Consolidated PBY Catalina

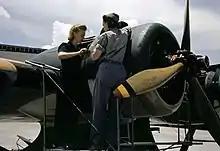
Two technicians servicing the Twin Wasp engine of a Catalina, August 1942

The prototype was powered by two Pratt & Whitney R-1830-54 Twin Wasp radial engines mounted on the wing's leading edge. Armament comprised four Browning AN/M2 machine guns and up to of bombs.